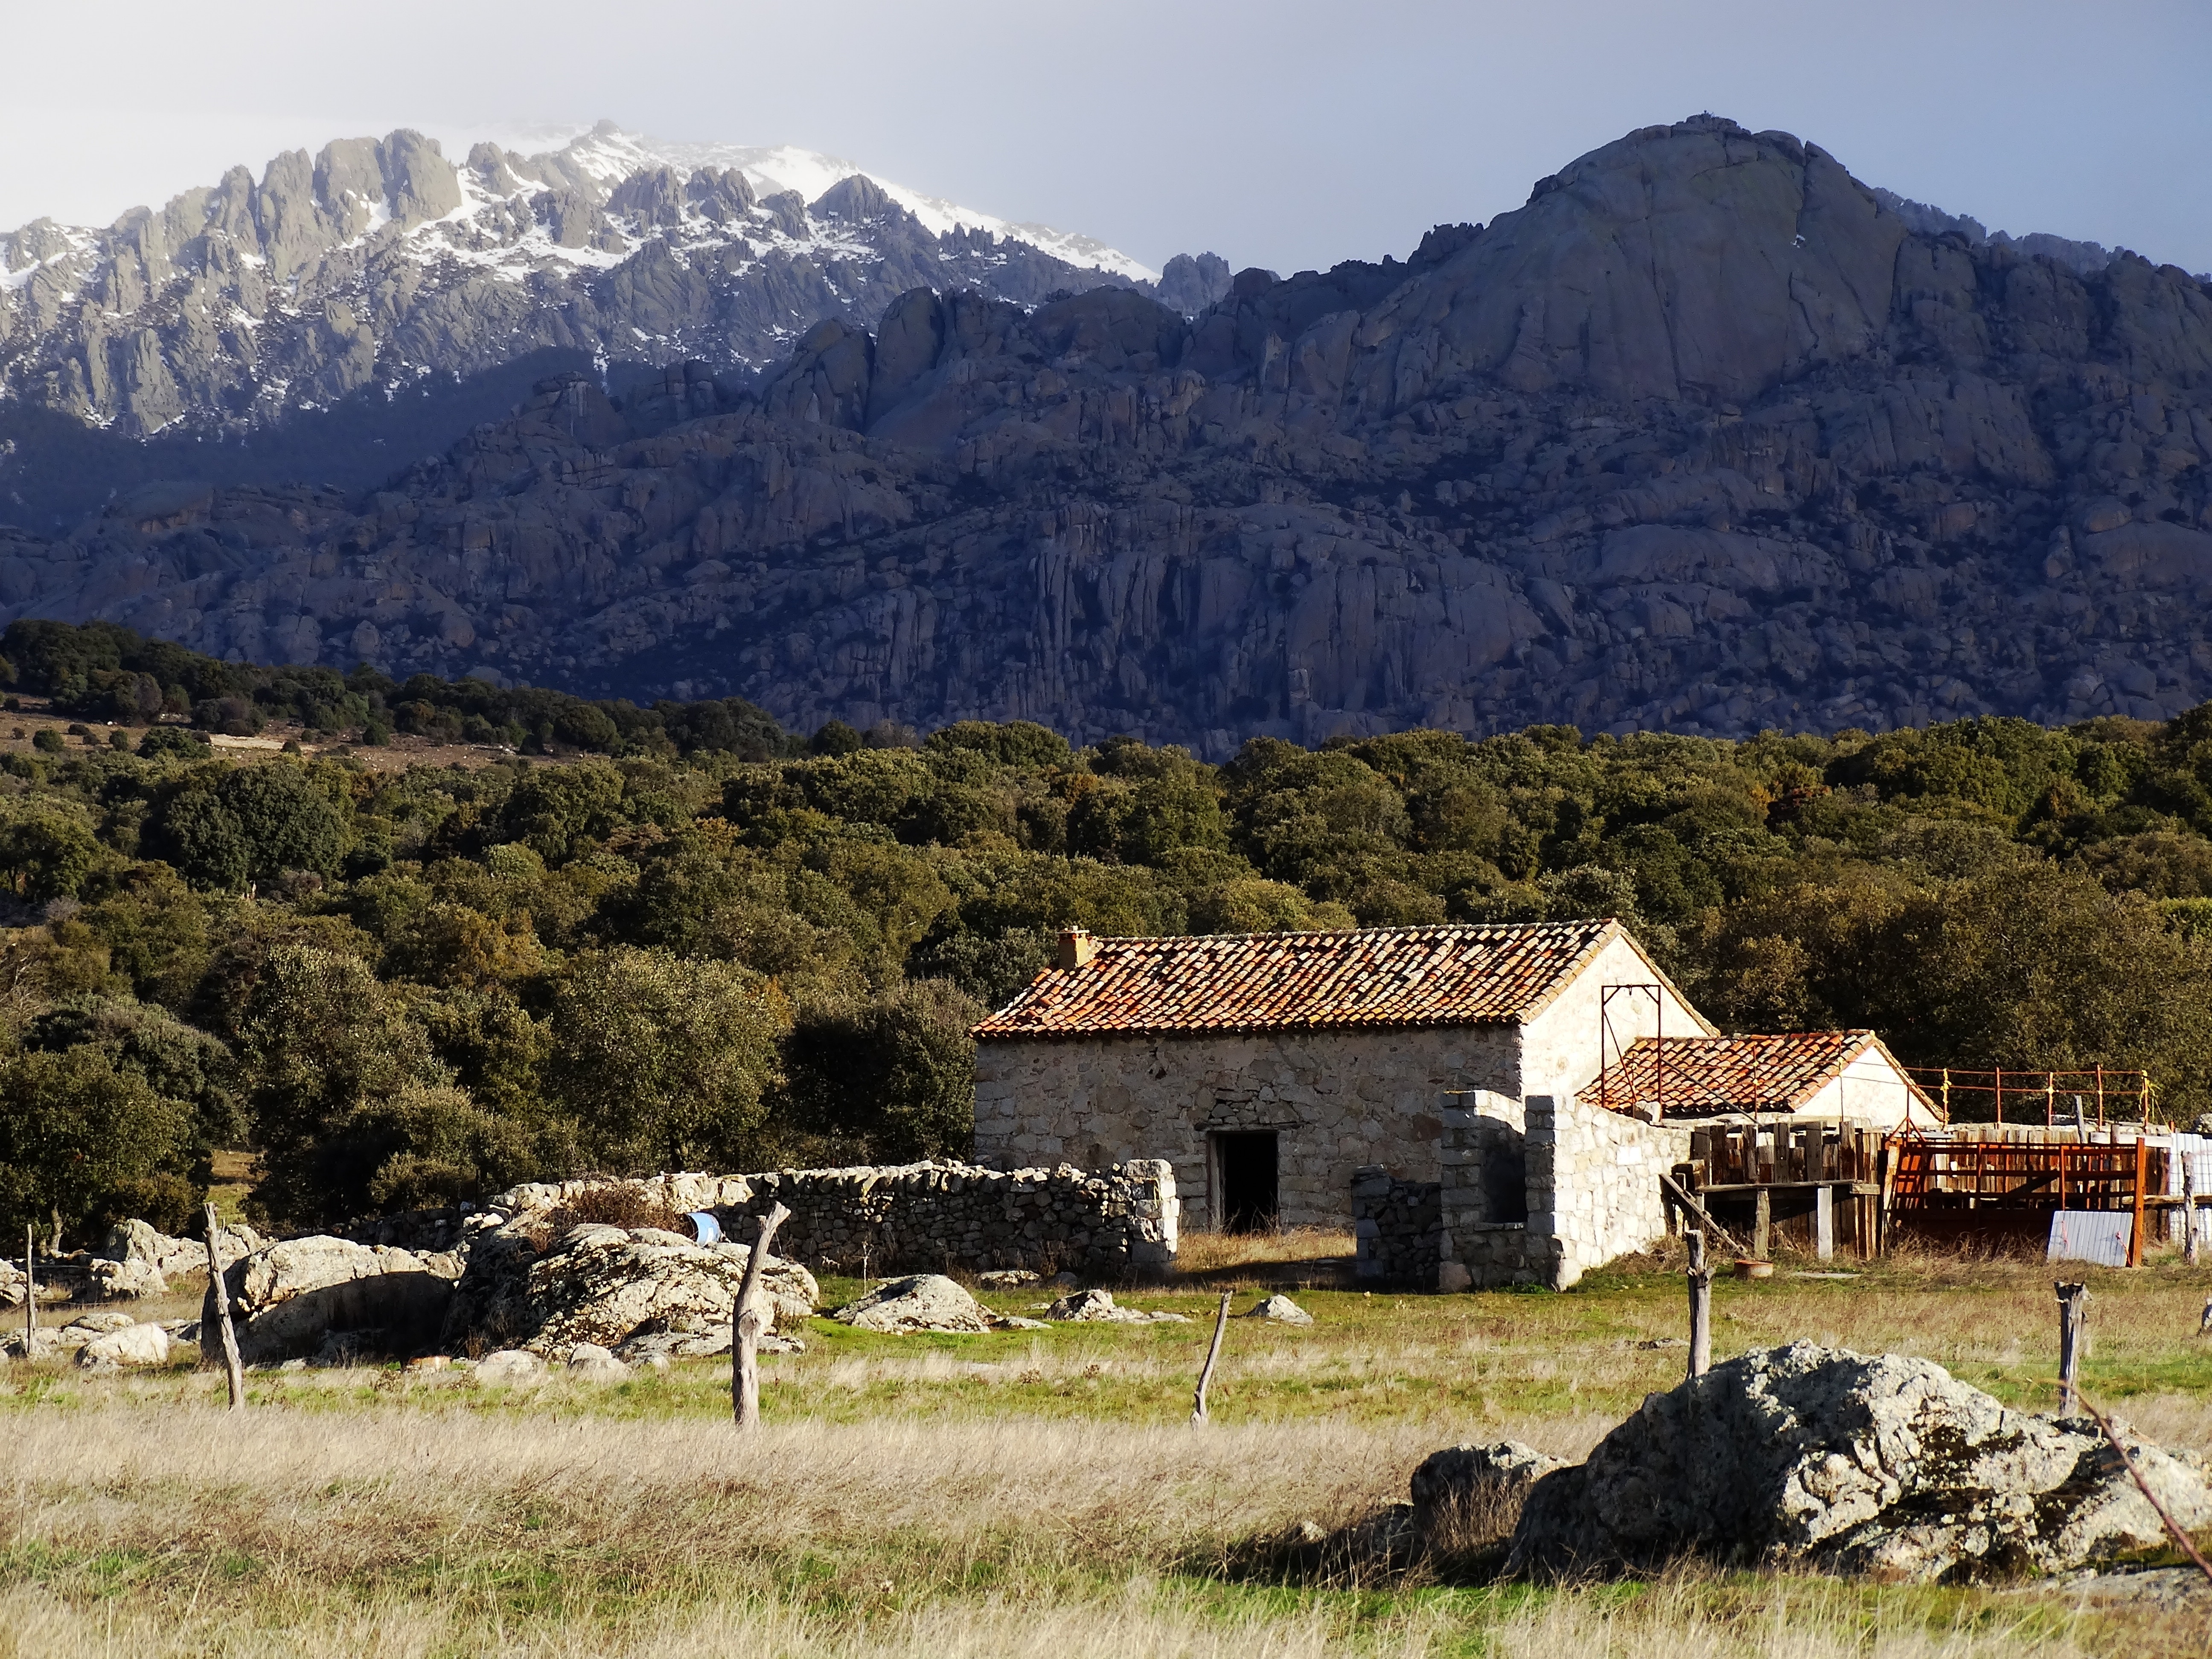
landscape, wilderness, mountain, farm, hill, adventure, valley, mountain range, hut, village, cabin, ranch, alps, rural area, mountain scenery, pedriza, mountainous landforms